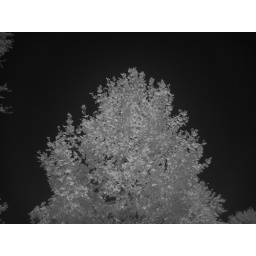
This is the tree in &amp;quot;B&amp;amp;W&amp;quot; mode with an R72 Hoya infrared filter on. *also B+W (99) orange filter*